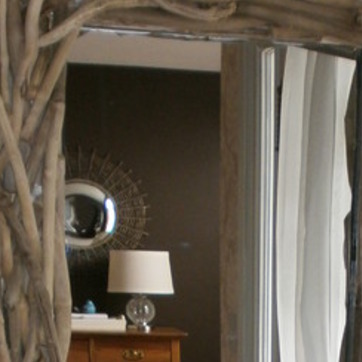
Material: mirror